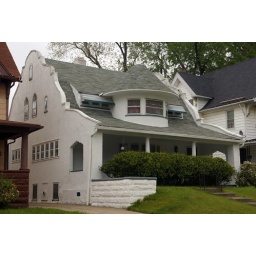
Check out the second floor windows (center) hidden underneath the storms!On Rosalind Avenue, in East Cleveland, Ohio